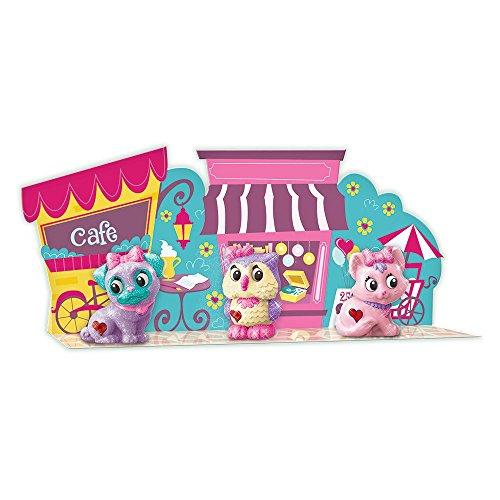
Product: RoseArt Spin & Sparkle Exotic Pet Pals Character Refill Pack, Panda
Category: Toys & Games | Arts & Crafts | Drawing & Painting Supplies
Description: Exotic Pet Pals Character Refill Packs allow you to create Pandas, Zebras, Koalas, and Penguins.
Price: $4.98
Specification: ProductDimensions:7.5x1.5x10.5inches|ItemWeight:8.8ounces|ShippingWeight:8.8ounces(Viewshippingratesandpolicies)|DomesticShipping:ItemcanbeshippedwithinU.S.|InternationalShipping:ThisitemcanbeshippedtoselectcountriesoutsideoftheU.S.LearnMore|ASIN:B01CIFL72E|Itemmodelnumber:DRN88|Manufacturerrecommendedage:6-15years